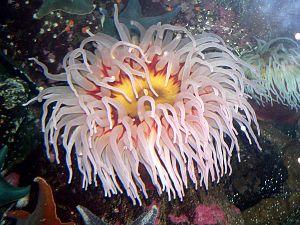
Cette page a pour objet de présenter un arbre phylogénétique des Cnidaria, c'est-à-dire un cladogramme mettant en lumière les relations de parenté existant entre leurs différents groupes, telles que les dernières analyses reconnues les proposent. Ce n'est qu'une possibilité, et les principaux débats qui subsistent au sein de la communauté scientifique sont brièvement présentés ci-dessous, avant la bibliographie.
Urticina piscivora est une anémone de mer.
Urticana est un genre d'anémones de mer, de la famille des Actiniidae.